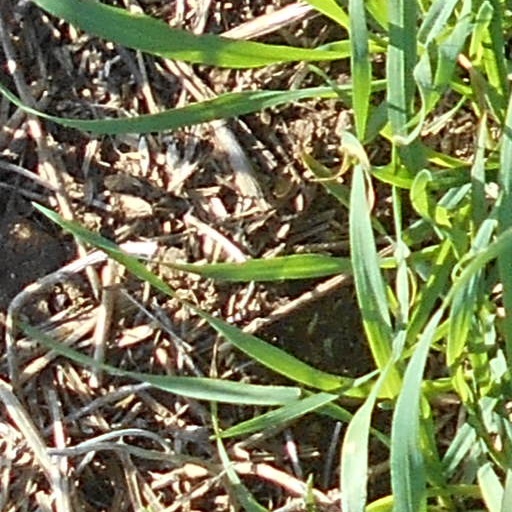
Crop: wheat